Tŷ Mawr Wybrnant

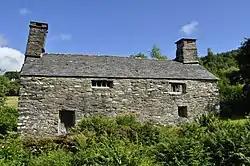

Tŷ Mawr Wybrnant is a house located in the Wybrnant Valley, in the community of Bro Machno, near Betws-y-Coed in Conwy County Borough, North Wales. It was the birthplace of Bishop William Morgan, first translator of the whole Bible into Welsh.